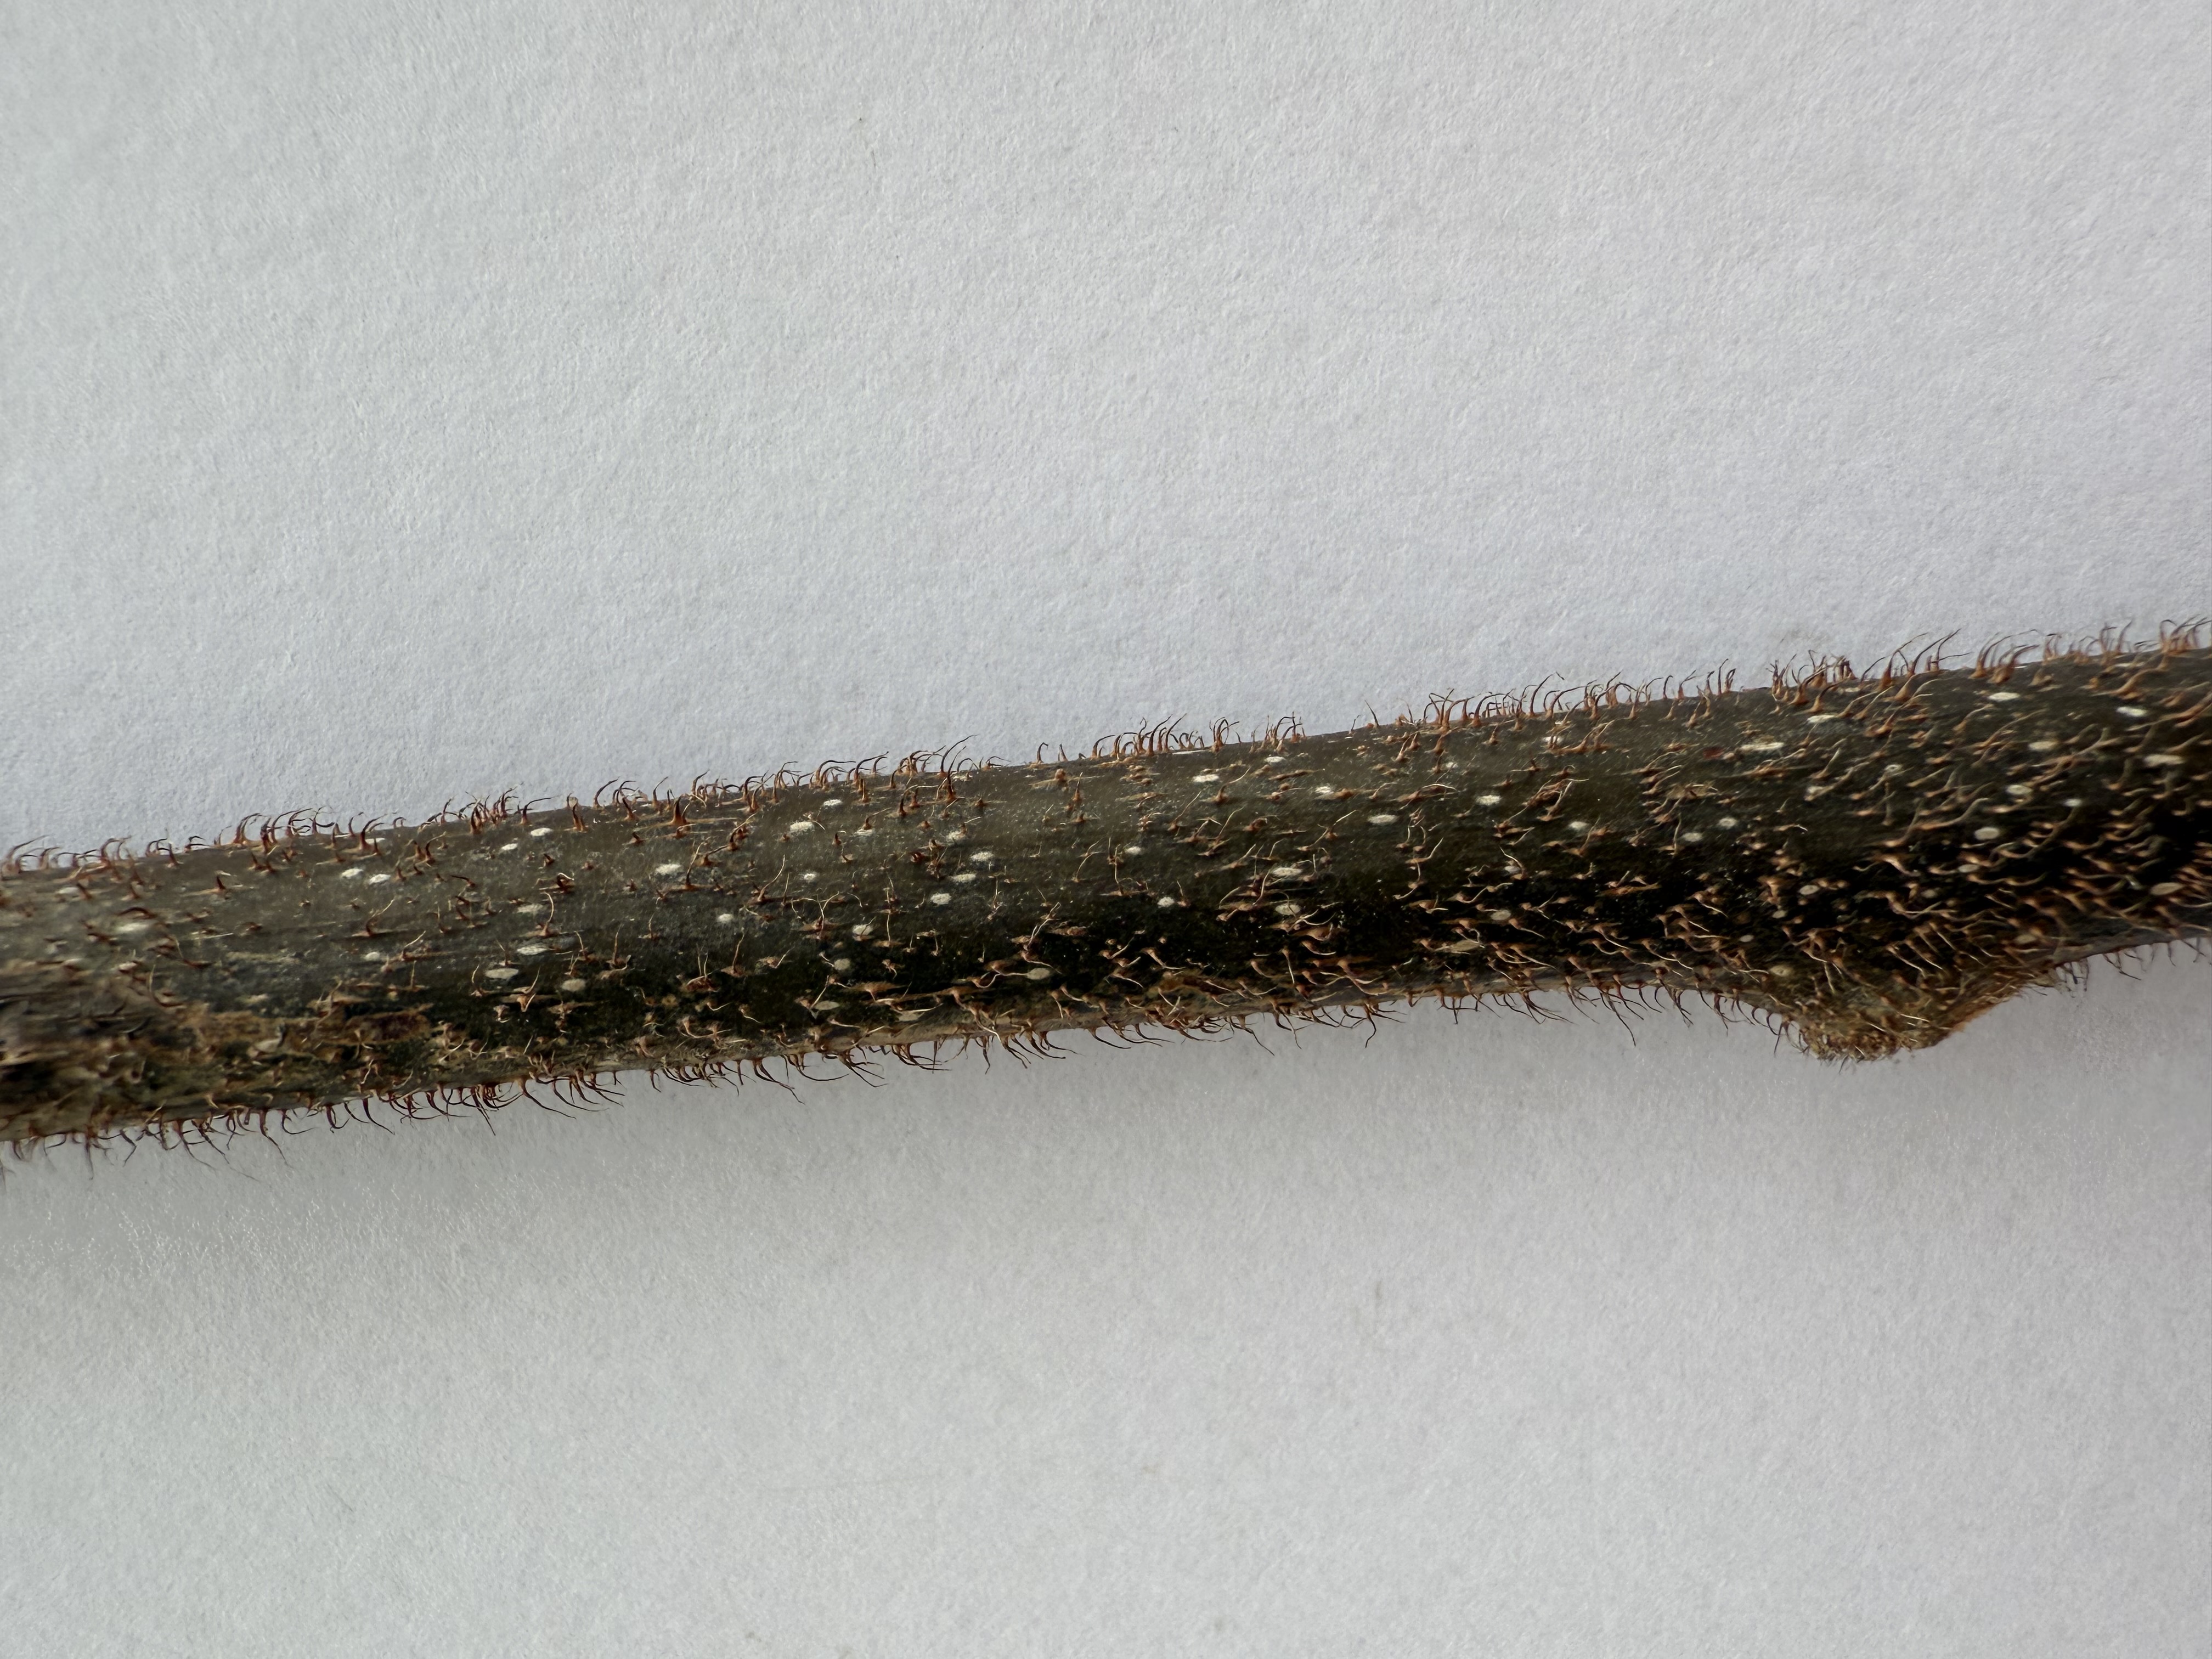
Variety: Kiwi